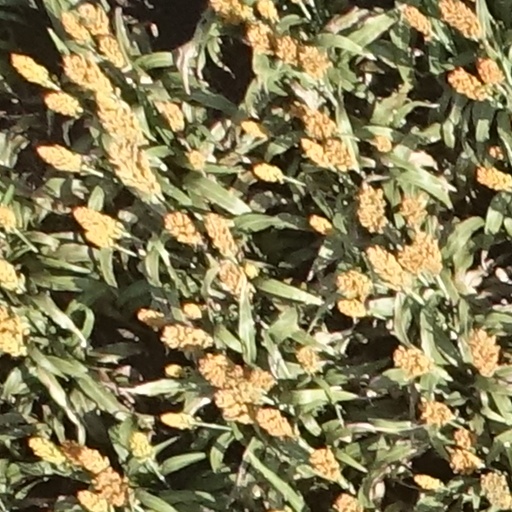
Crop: sorghum